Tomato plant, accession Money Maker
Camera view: tilt-top (135 deg); turntable rotation: 300 degrees
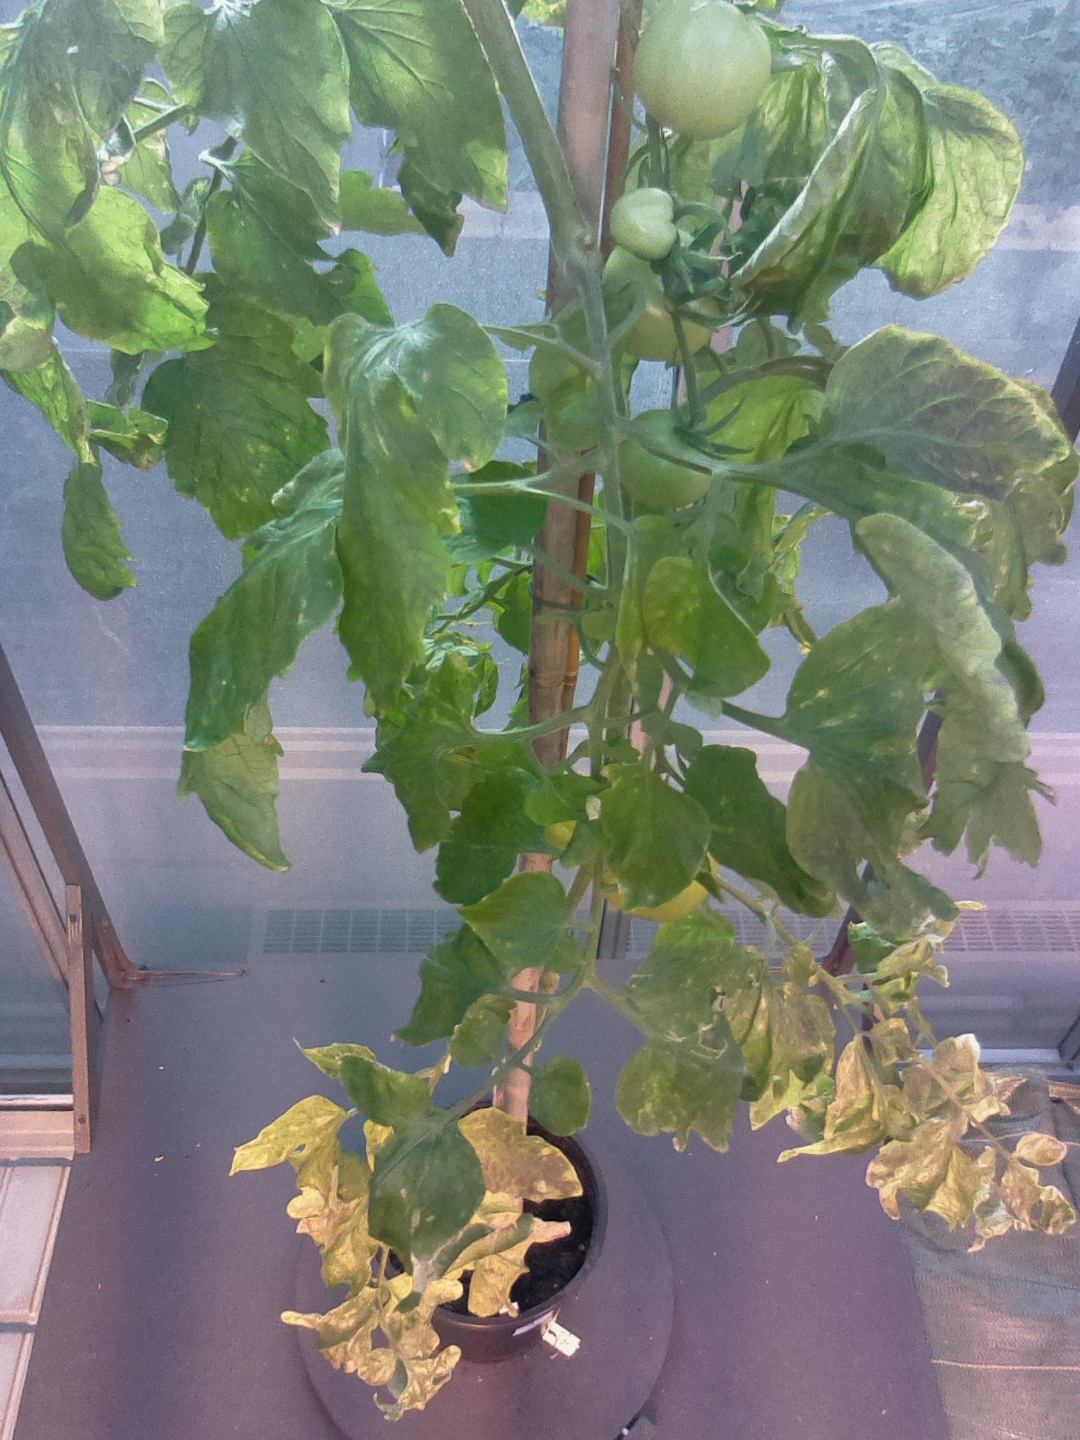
BBCH growth stage 79: 90% -100% of final fruit size